Chanel College, Dublin

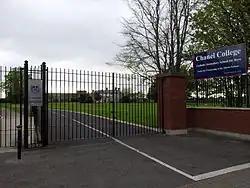
Chanel College entrance, 2014

Chanel College is a Catholic boys' secondary school in Coolock, Dublin, Ireland. The principal is Dara Gill. The school has approximately 600 pupils.